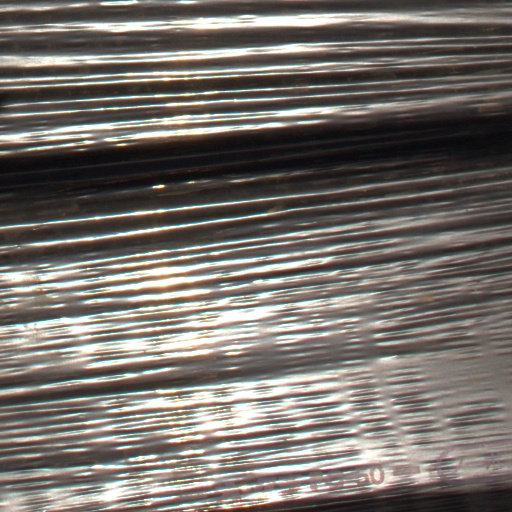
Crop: Jerusalem artichoke